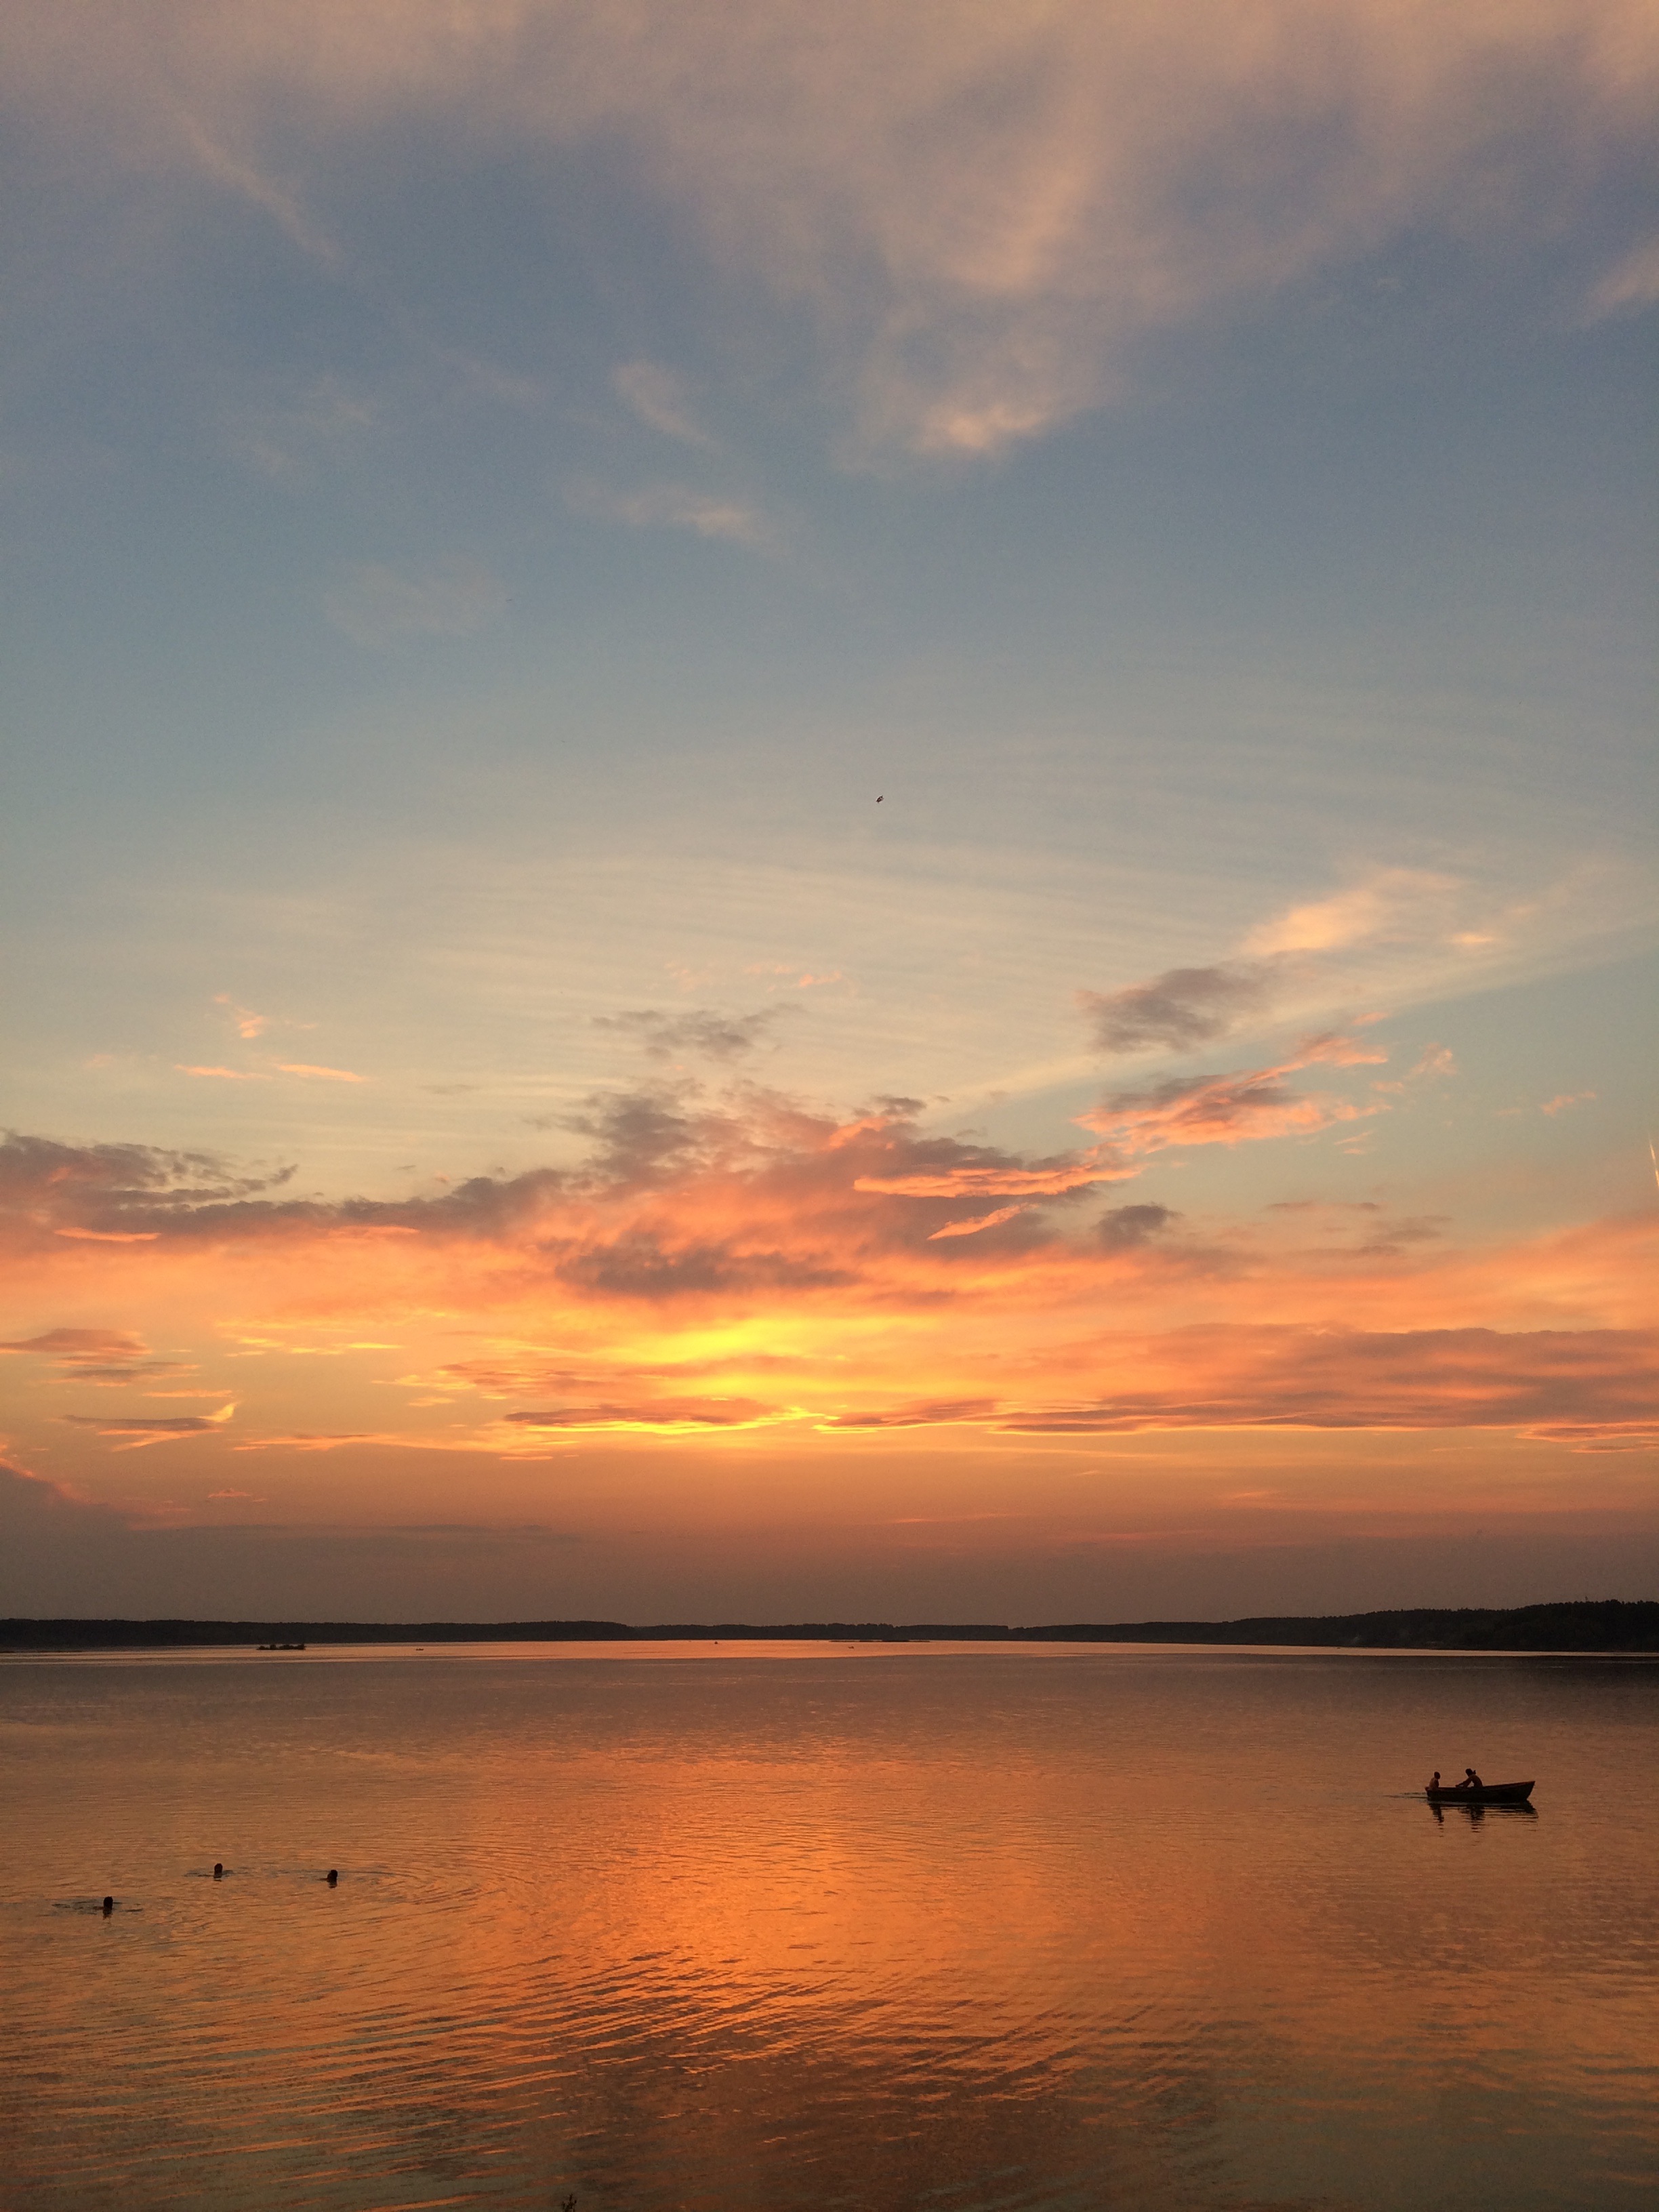
beach, landscape, sea, coast, water, nature, ocean, horizon, cloud, sky, sun, sunrise, sunset, boat, sunlight, morning, dawn, summer, vacation, dusk, evening, reflection, afterglow, sunset on the sea, the glare, water ripple, sea water, red sunset, glare on the water, evening on the sea, red sky at morning